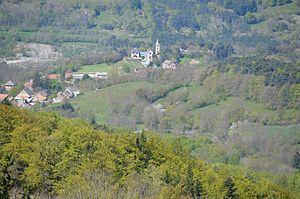
Le village de Chauffayer Place de la mairie